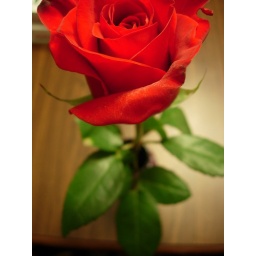
It'd be even nicer if the bloody pizza box wasn't in the left corner.